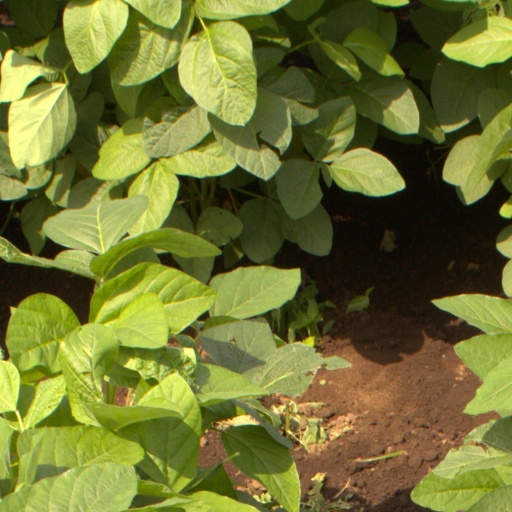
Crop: soybean